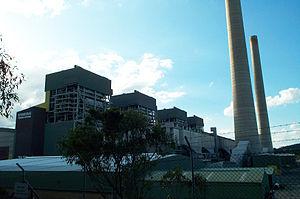
Le secteur de l'énergie en Australie joue un rôle majeur dans l'économie du pays : les exportations de produits énergétiques ont atteint 102 milliards de dollars australiens en 2017-18 ; leurs destinations principales ont été le Japon, la Chine, la Corée du Sud, l'Inde, le reste de l'Asie, l'Union européenne.